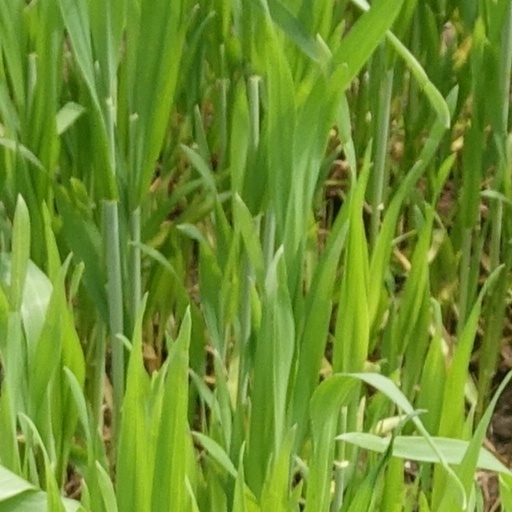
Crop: wheat